Bell Boeing V-22 Osprey

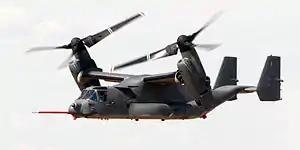
A V-22 during tests in 2003

The first of six prototypes first flew on 19 March 1989 in the helicopter mode and on 14 September 1989 in fixed-wing mode. The third and fourth prototypes successfully completed the first sea trials on in December 1990. The fourth and fifth prototypes crashed in 1991–92. From October 1992 to April 1993, the V-22 was redesigned to reduce empty weight, simplify manufacture, and reduce build costs; it was designated V-22B. Flights resumed in June 1993 after safety changes were made to the prototypes. Bell Boeing received a contract for the engineering manufacturing development (EMD) phase in June 1994. The prototypes were also modified to resemble the V-22B standard. At this stage, testing focused on flight envelope expansion, measuring flight loads, and supporting the EMD redesign. Flight testing with the early V-22s continued into 1997.